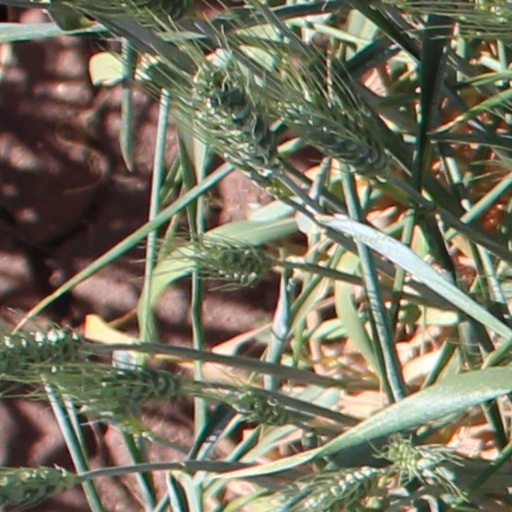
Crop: wheat